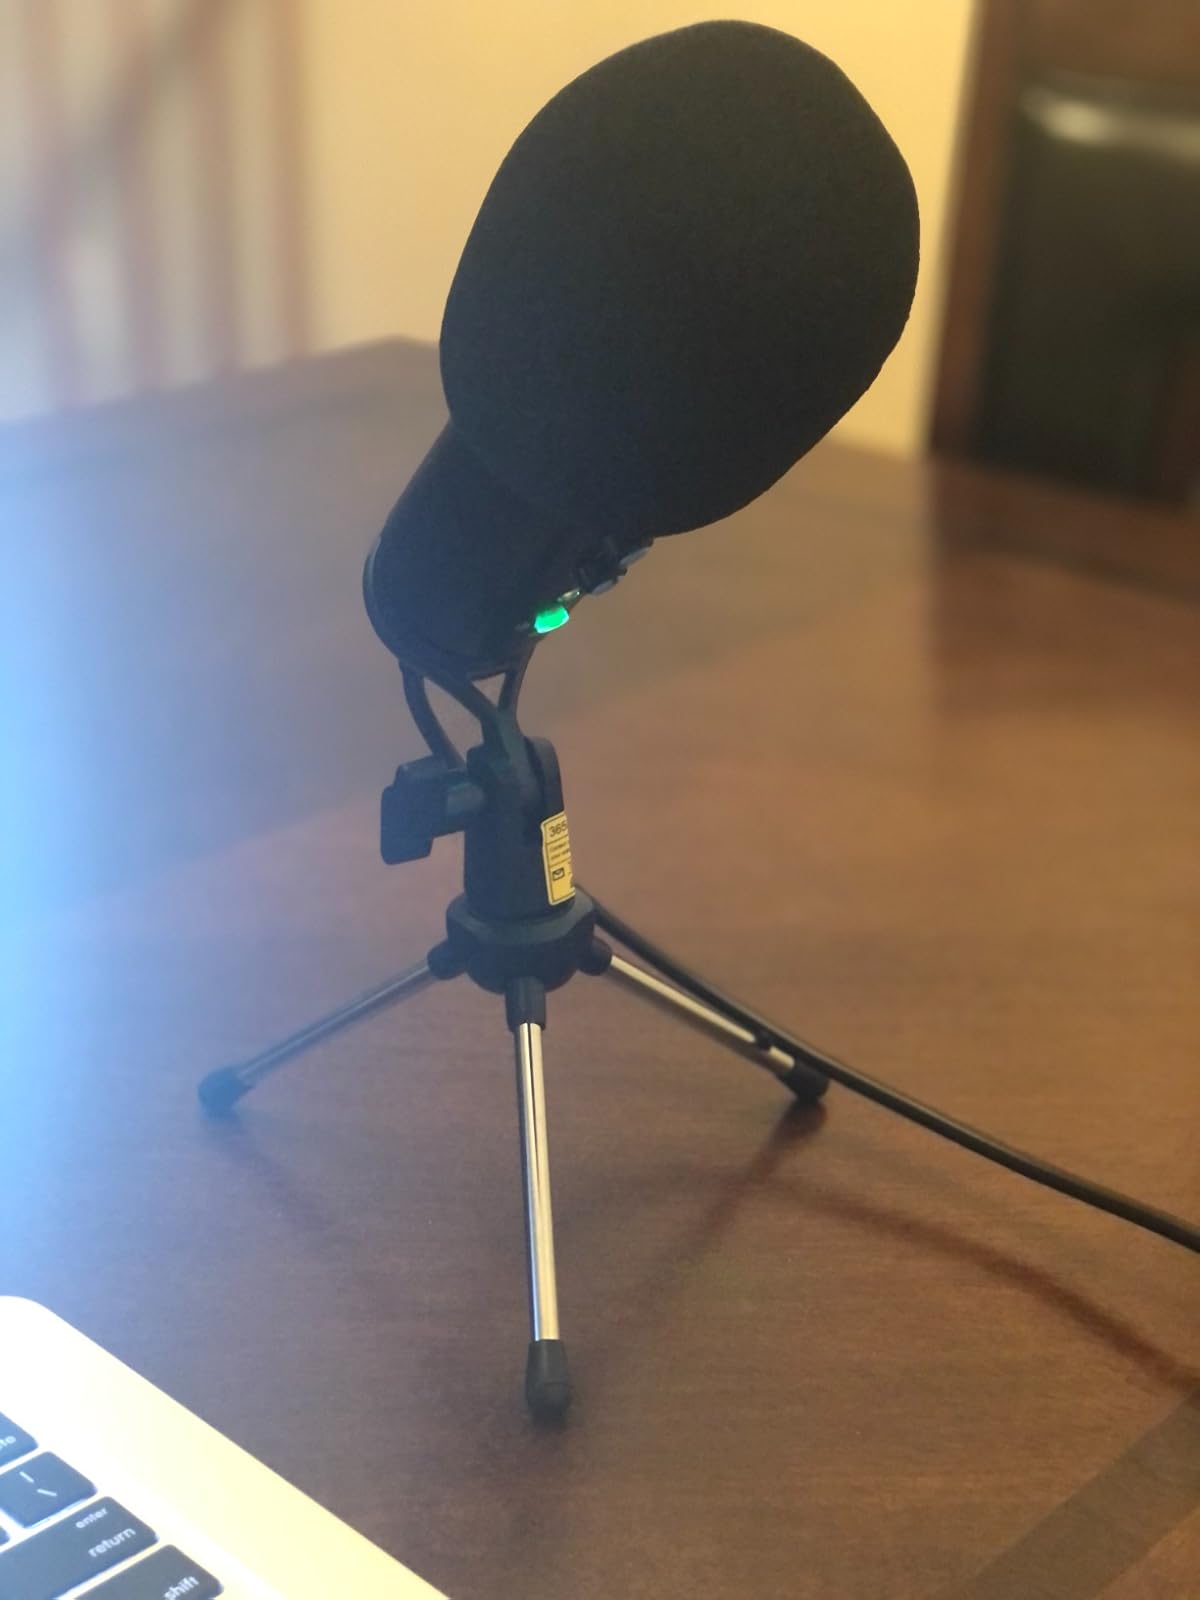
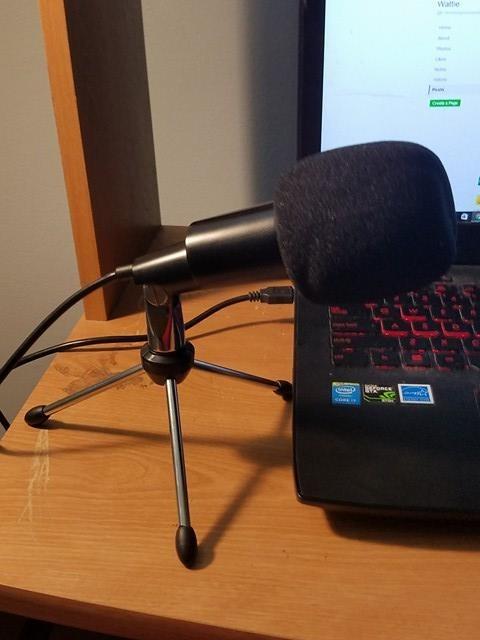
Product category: microphone
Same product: no